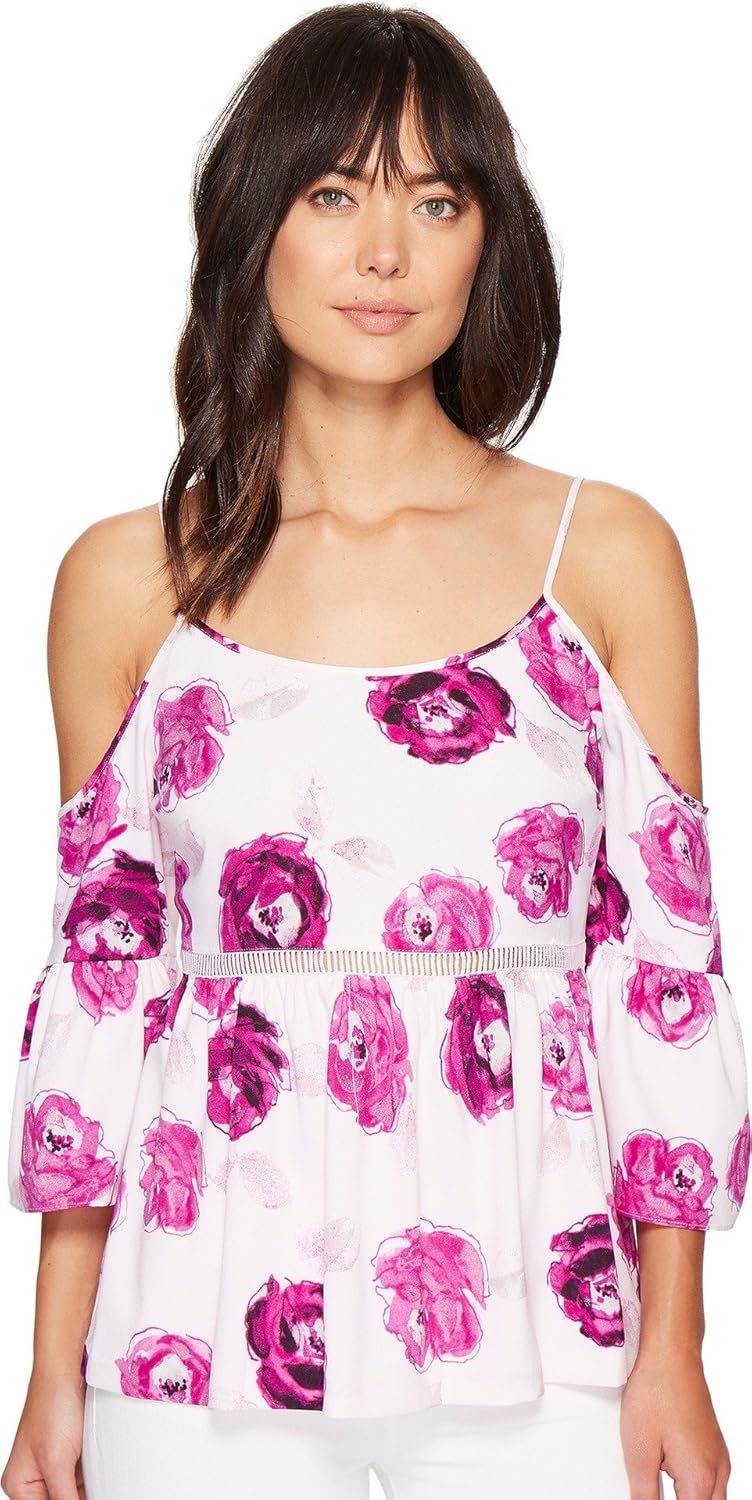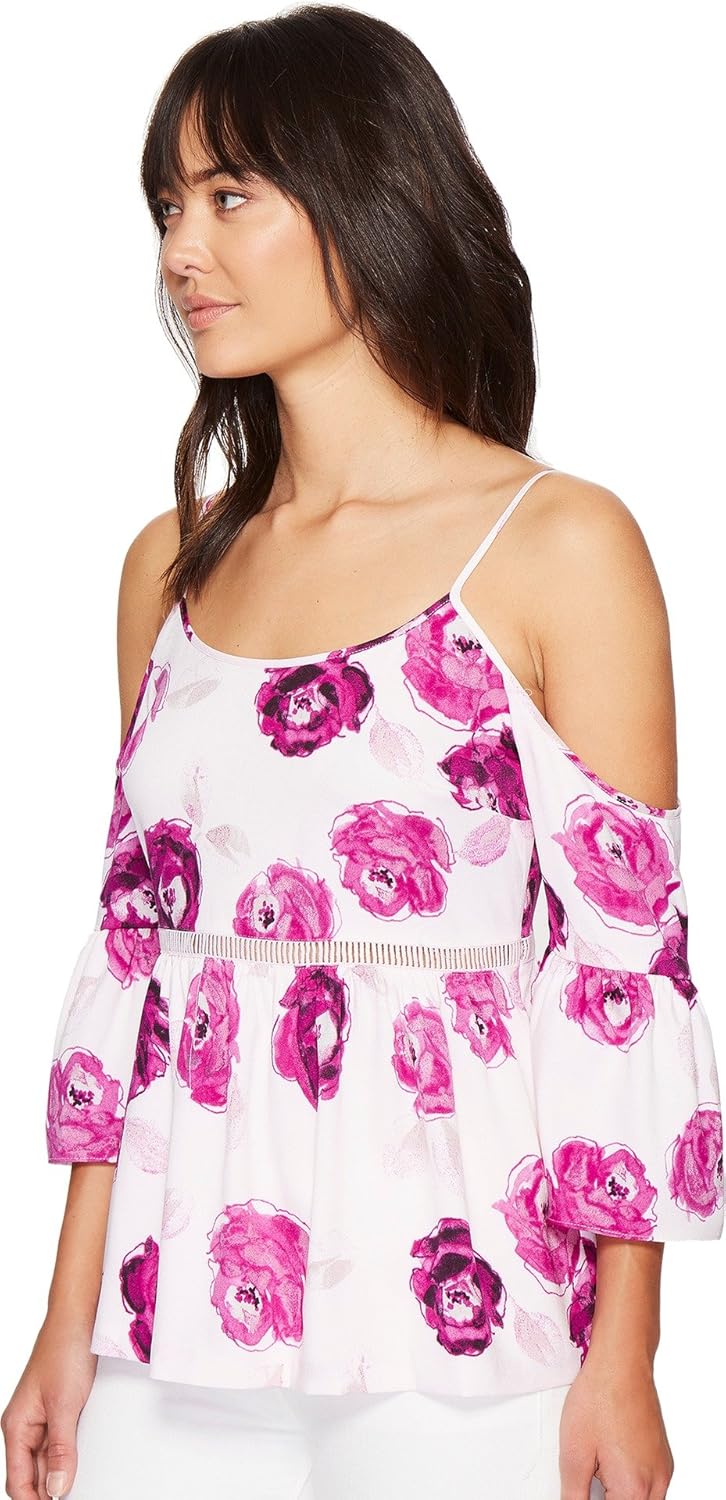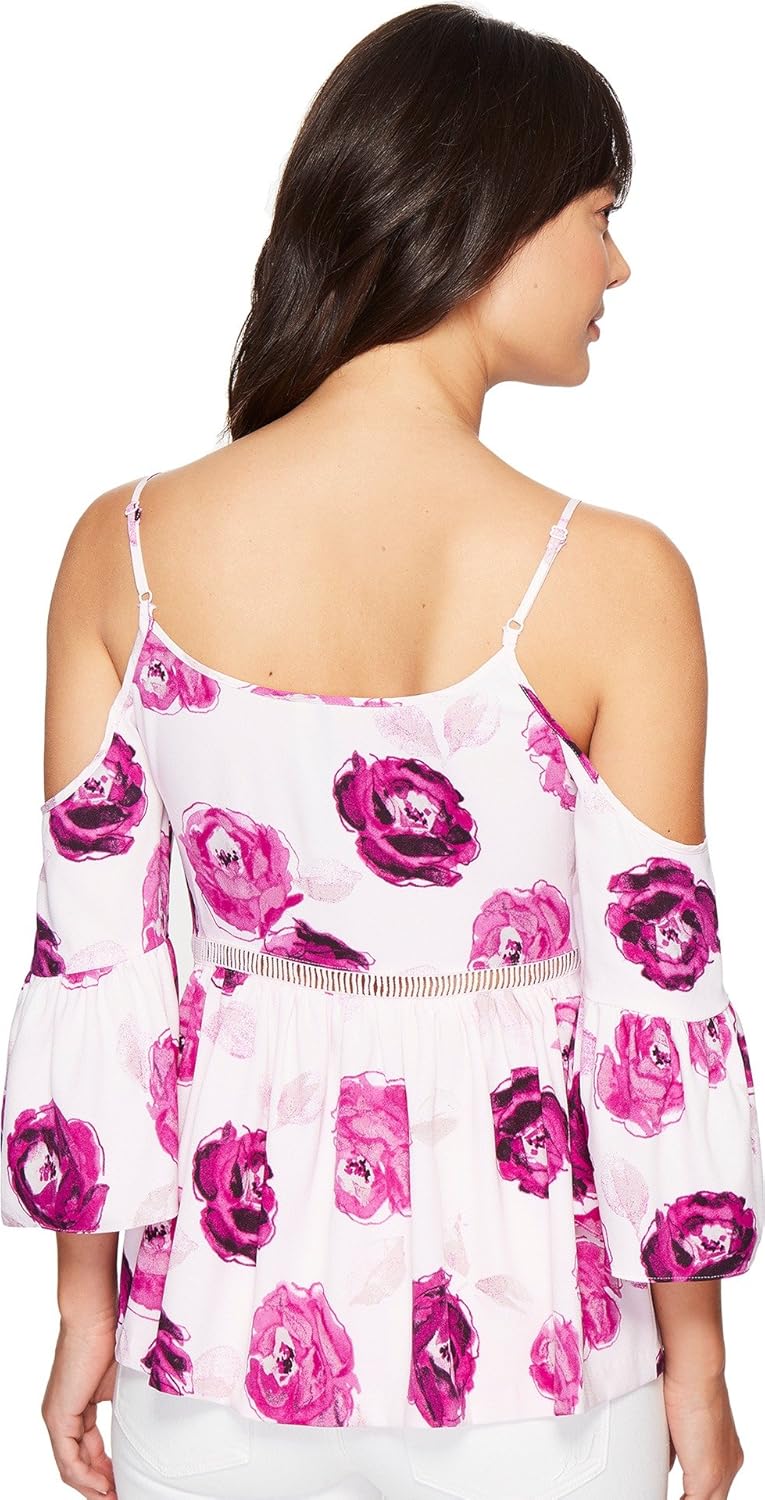
kensie Women's Garden Rose Print Cold Shoulder Top
Category: AMAZON FASHION
A gorgeous blouse with cold-shoulder cutouts and an allover floral print. Relaxed fit, round neckline, adjustable spaghetti straps, bell sleeves.
Features: 96% Polyester, 4% Spandex | Imported | Zipper closure | Machine Wash | Cold shoulder with adjustable straps | Floral design | Zipper closure